Northwest Historic District

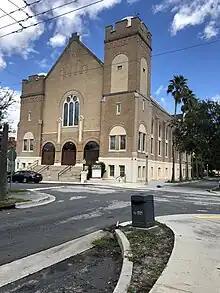
Historic Building Baptist Church

It contains 316 historic buildings, including churches and houses that represent a variety of styles from the late 19th- and early 20th- century in the South like the Bungalow Craftsman style, the Bahamian Vernacular style, the Shotgun, and American Foursquare style.